Historical buildings and structures of Grand Teton National Park

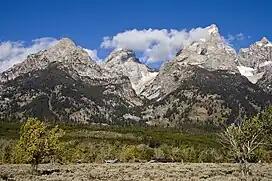
The central Teton Range with the Highlands Historic District in the foreground

In the 1930s increasing numbers of visitors began to arrive in the park by automobile, and accommodations were developed to suit the new, more transient tourists. The Kimmel Kabins, established in 1937 by J.D. and Lura Kimmel, are the last example of as many as twelve similar motor court-type lodgings in the park. Its remaining structures are used to house Park Service personnel. Harry and Elizabeth Sensenbach were earlier pioneers in this market, opening their homestead in front of the Cathedral Group to automobile tourists. The Sensenbach operation was bought in 1946 by Charles Byron, Jeanne Jenkins and Gloria Jenkins Wardell, who expanded the operation as the Highlands guest ranch. The Highlands was acquired by the Park Service in 1972 and used for employee housing. The Signal Mountain Lodge was one of several ventures by the Wort family, starting in the 1920s as Ole Warner's fishing camp. The Worts developed the property after they purchased it in 1931, adding cabins and a small lodge. They sold the camp in 1940, when it acquired its present name. Apart from a few cabins, most of the resort is of relatively recent construction.